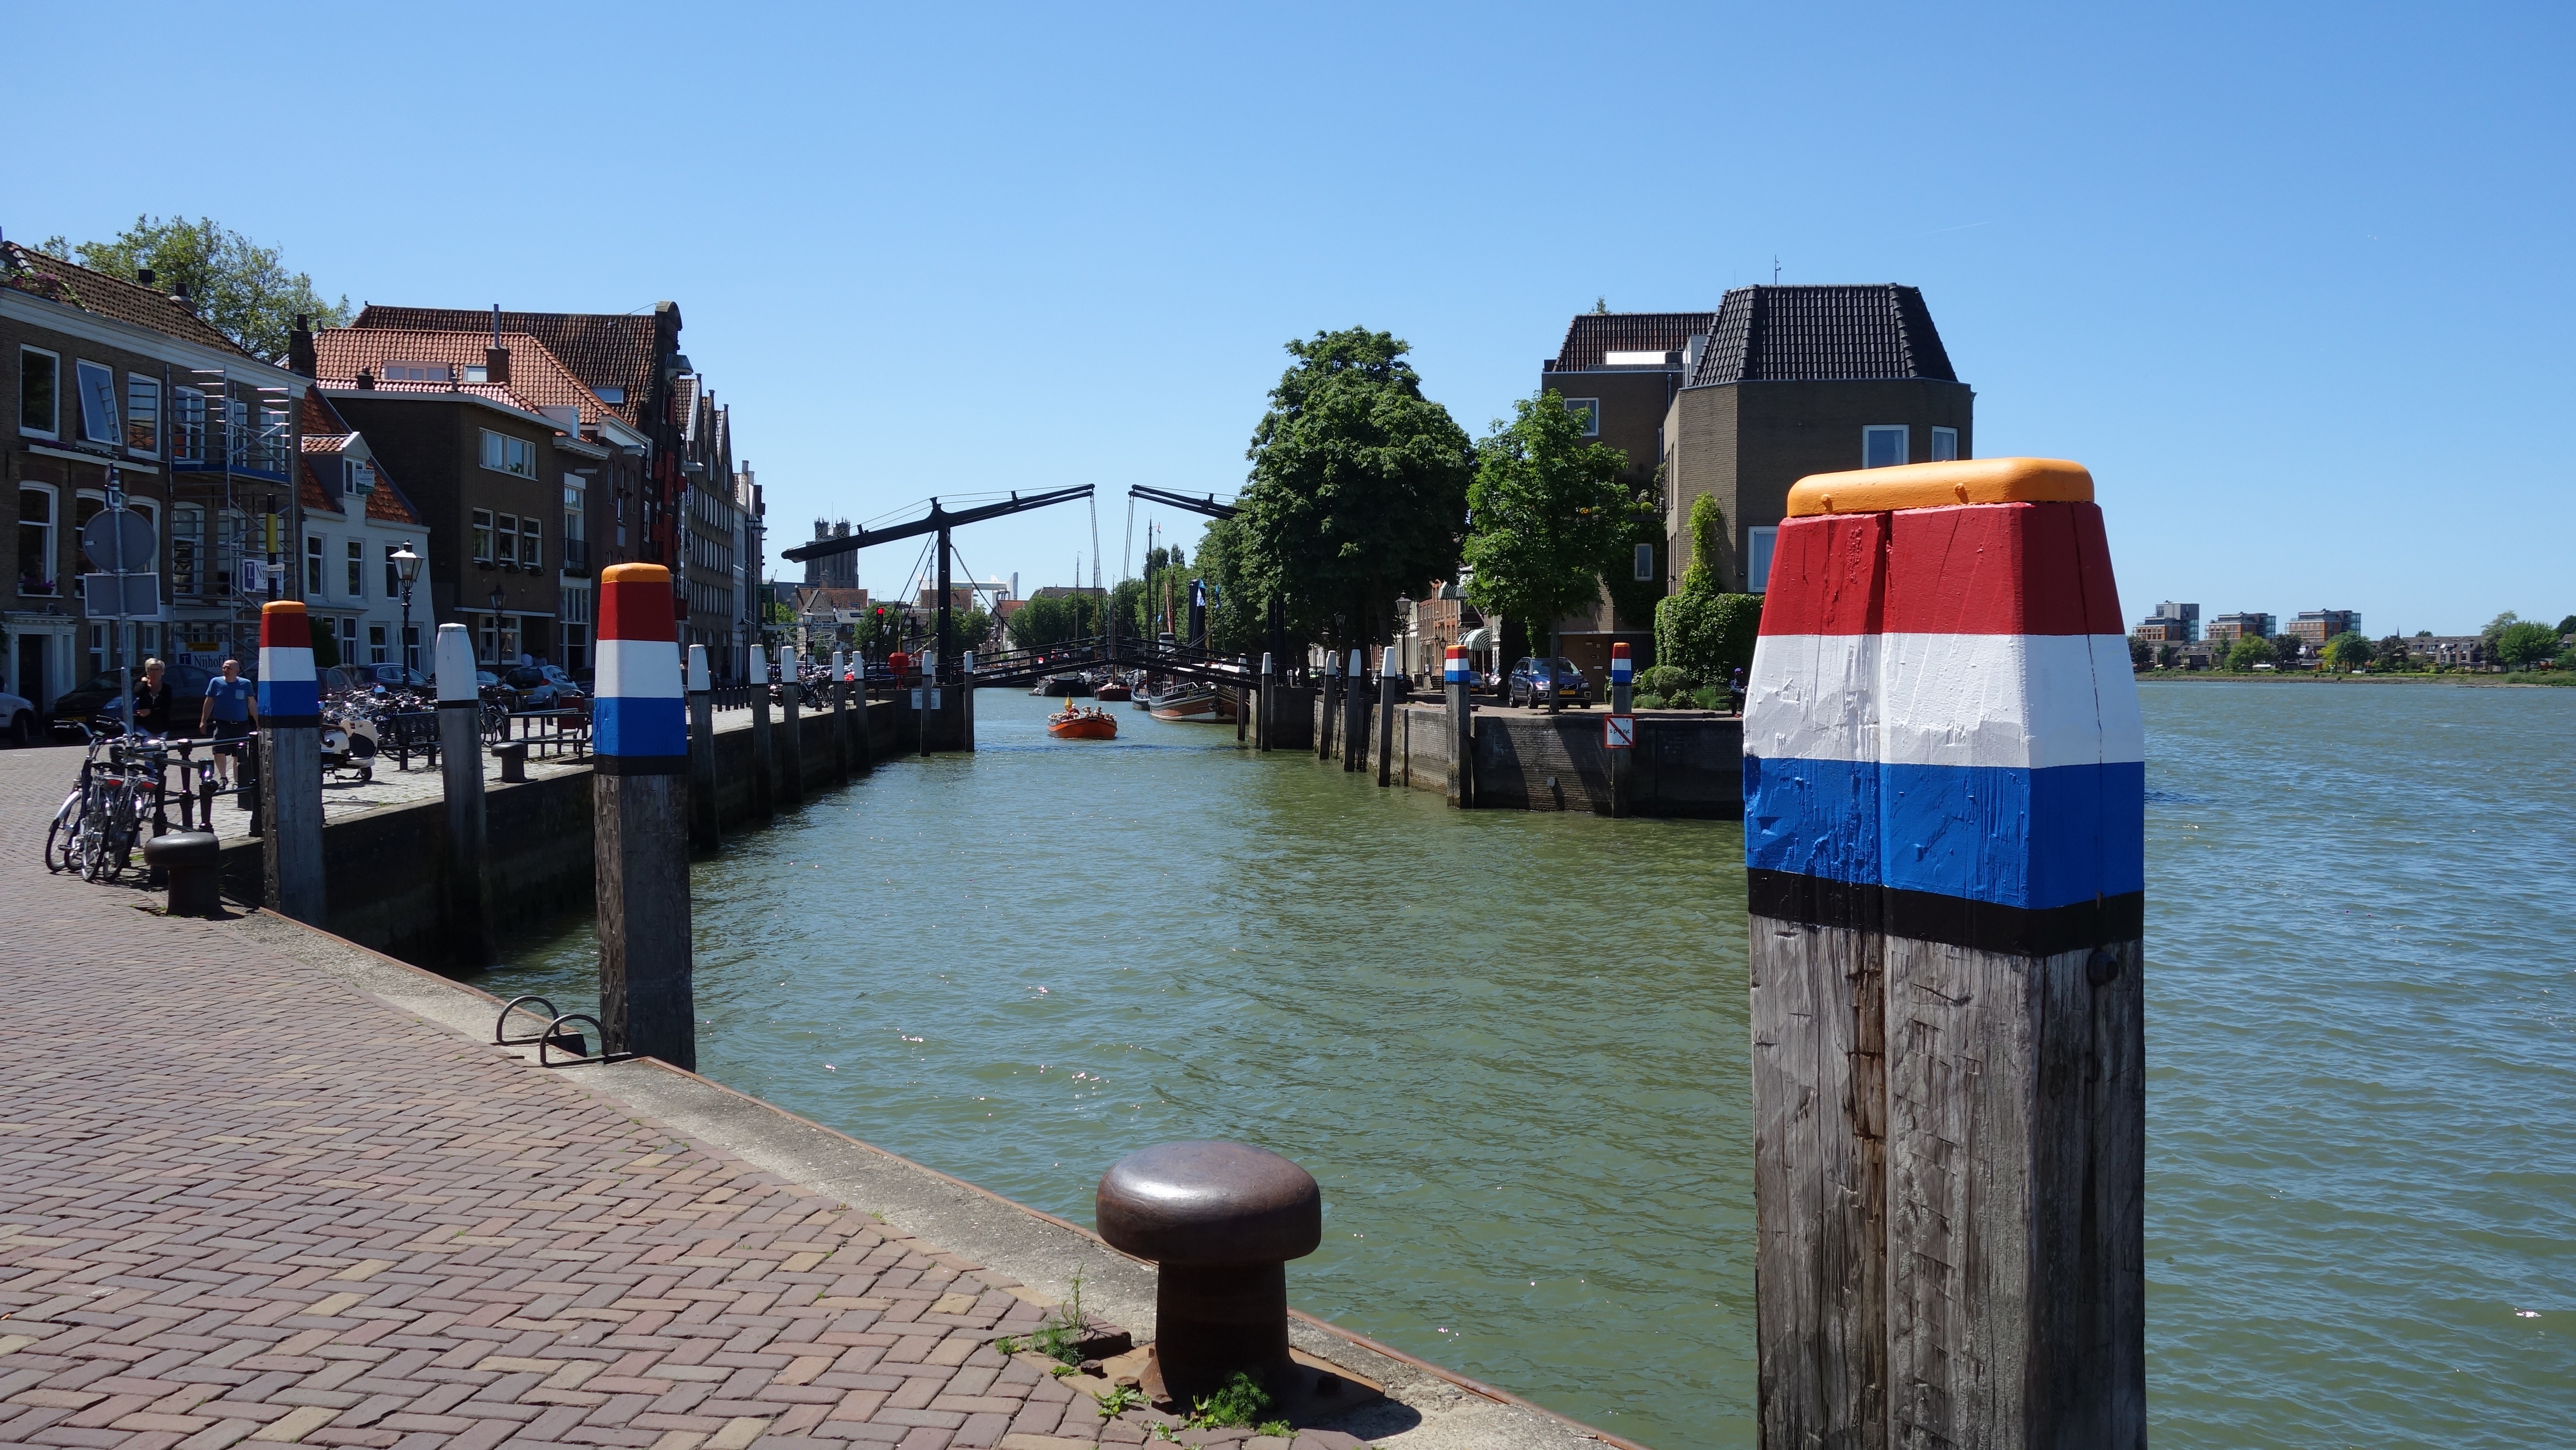
sea, water, dock, boat, bridge, town, city, river, canal, ship, cityscape, vacation, transport, vessel, vehicle, harbor, port, tourism, waterway, body of water, holland, netherlands, boating, channel, drawbridge, dordrecht, quay, landform, three color